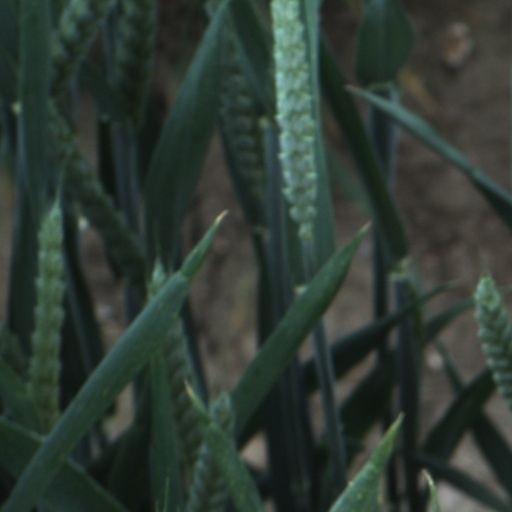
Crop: wheat